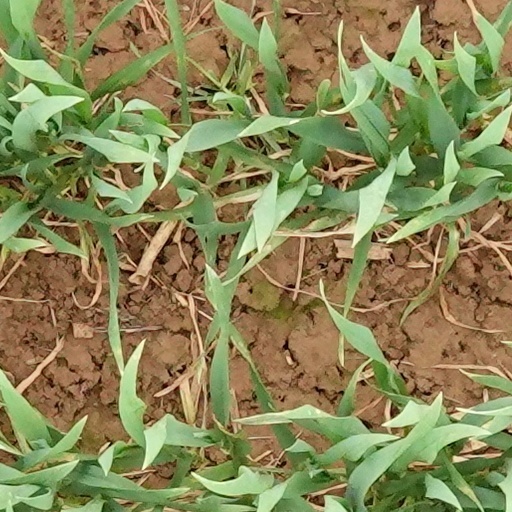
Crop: wheat